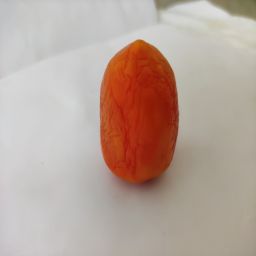
Crop: Tomato
Quality: Old